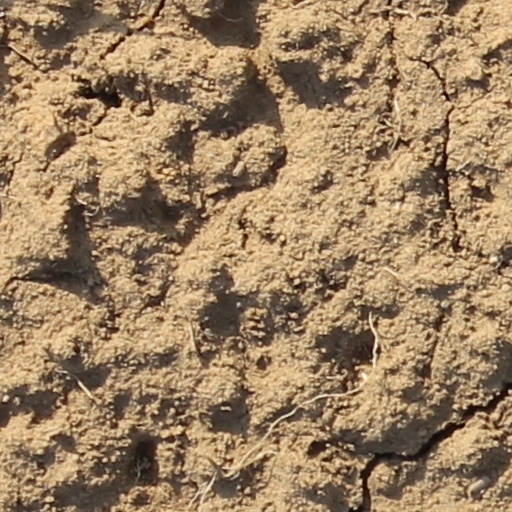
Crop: wheat